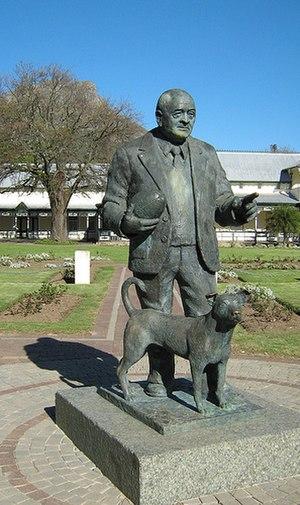
Le Danie Craven Stadium est un stade multi-fonctionnel situé à Coetzenburg à Stellenbosch, en Afrique du Sud. Il permet à l'Université de Stellenbosch d'avoir de bonnes infrastructures sportives.
Daniël Hartman Craven dit Danie Craven est un ancien joueur, puis entraîneur, et enfin dirigeant de rugby à XV sud-africain.